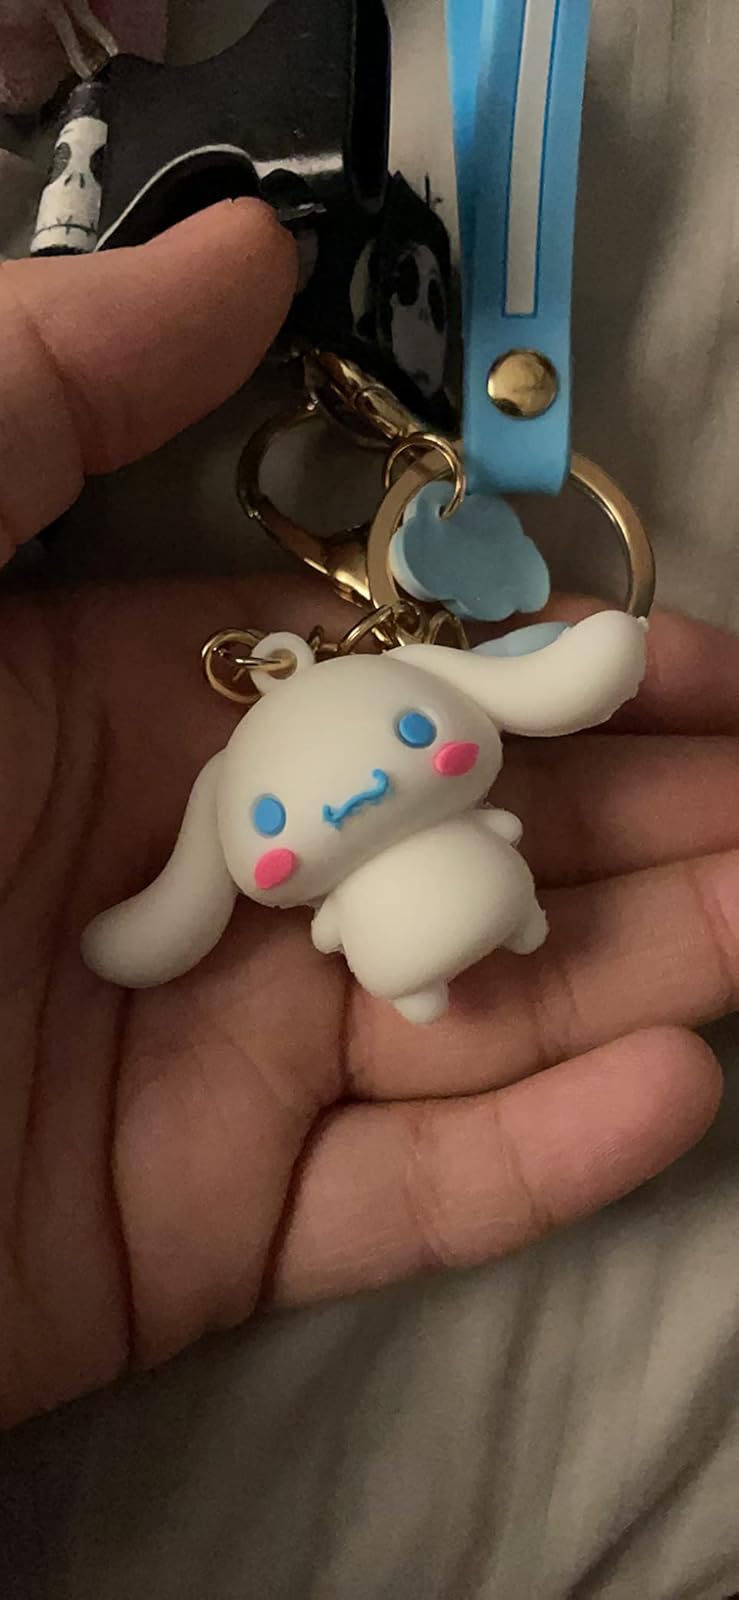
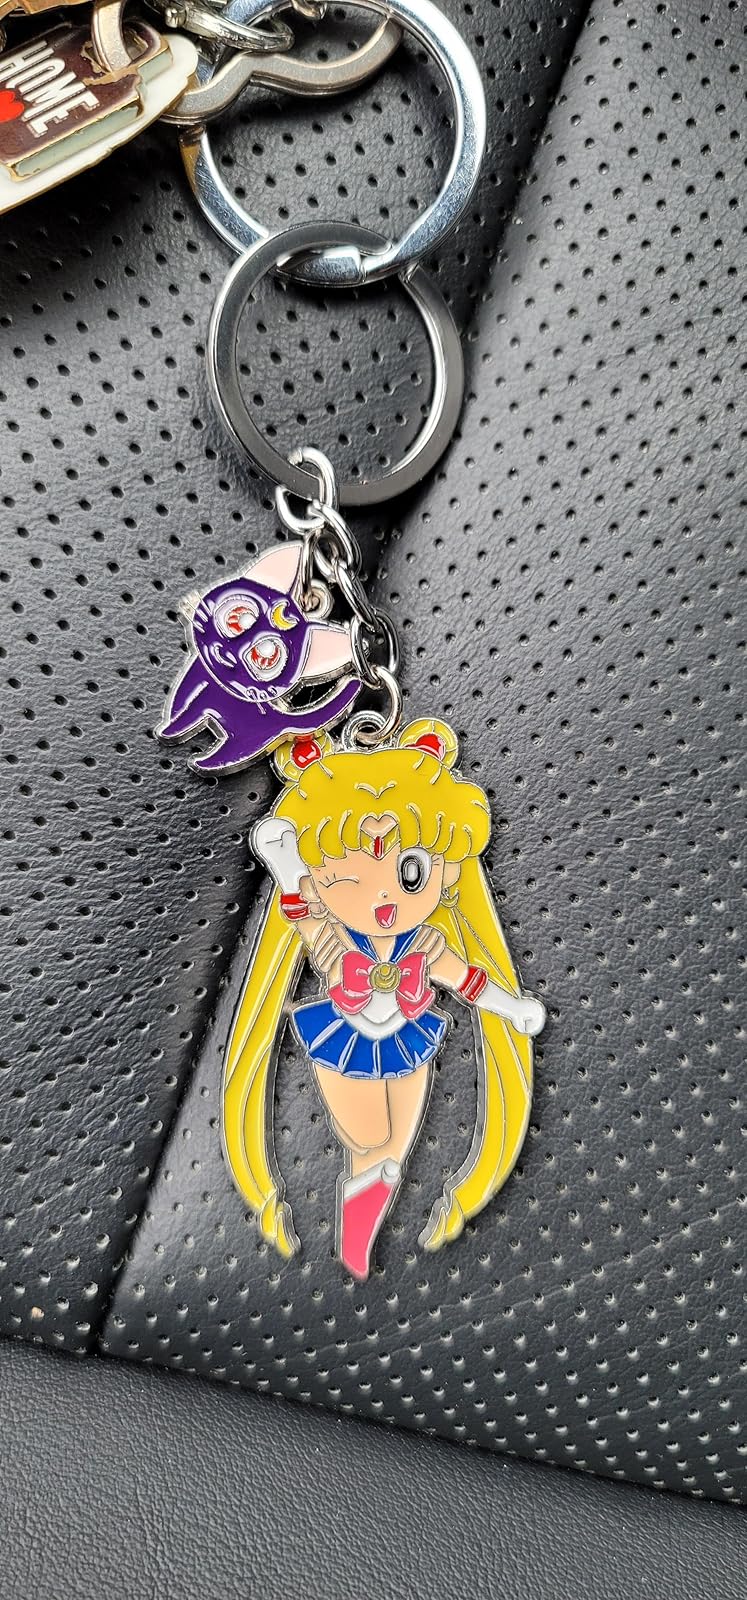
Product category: accessories_keychain
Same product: no